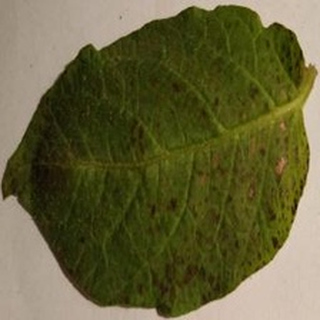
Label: potato_early_blight